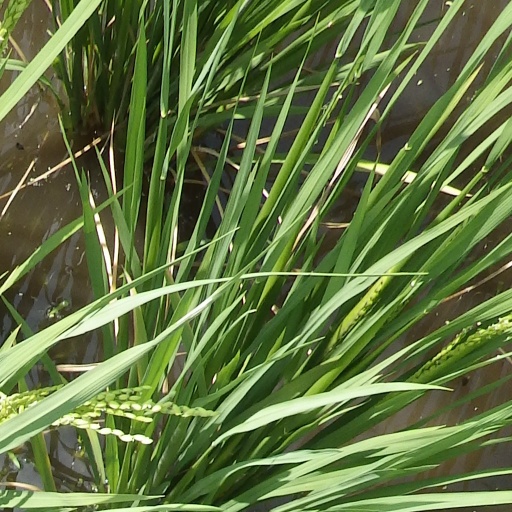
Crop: rice